James Henry Plummer

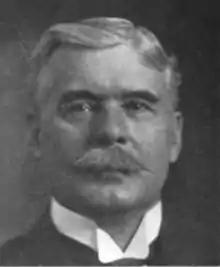

James Henry Plummer (19 February 1848 – 10 September 1932) was a Canadian financier, He acquired the Dominion Iron and Steel Company in 1903 and developed it as a major industry before and during the First World War.